Irene Dalton

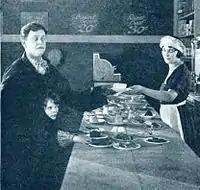
Lloyd Hamilton, Dalton, and child actor Robert DeVilbiss in "Rolling Stones" (1922)

Dalton had an affair with businessman John Raymond Owens, a married millionaire sportsman and son of Michael Joseph Owens, the millionaire inventor of the Owens Bottle Machine. When his wife filed for divorce, she named Dalton as the other woman. Owens and Dalton were both arrested in October 1924 and charged with violating the Mann Act. They were accused of crossing state lines for illicit fornication. Dalton claimed they were both innocent and the charges were eventually dropped.